List of Caribbean islands

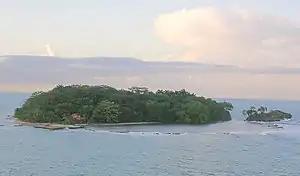
Isla Uvita, Costa Rica

There are about 79 islands in Costa Rica. The largest islands in the Caribbean Sea are listed below: